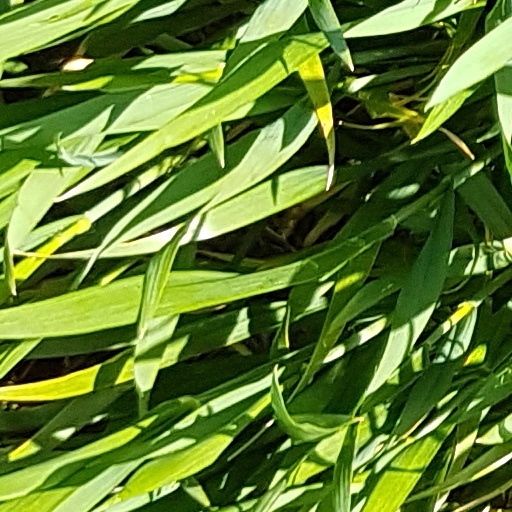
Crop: wheat